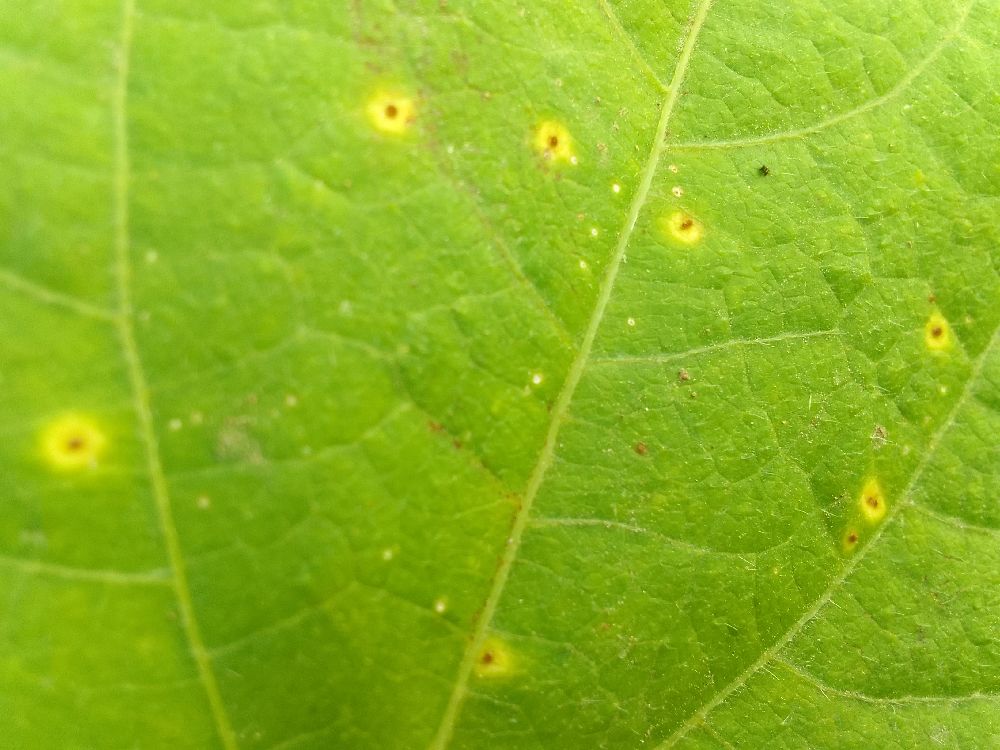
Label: rust